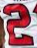
Number: 2